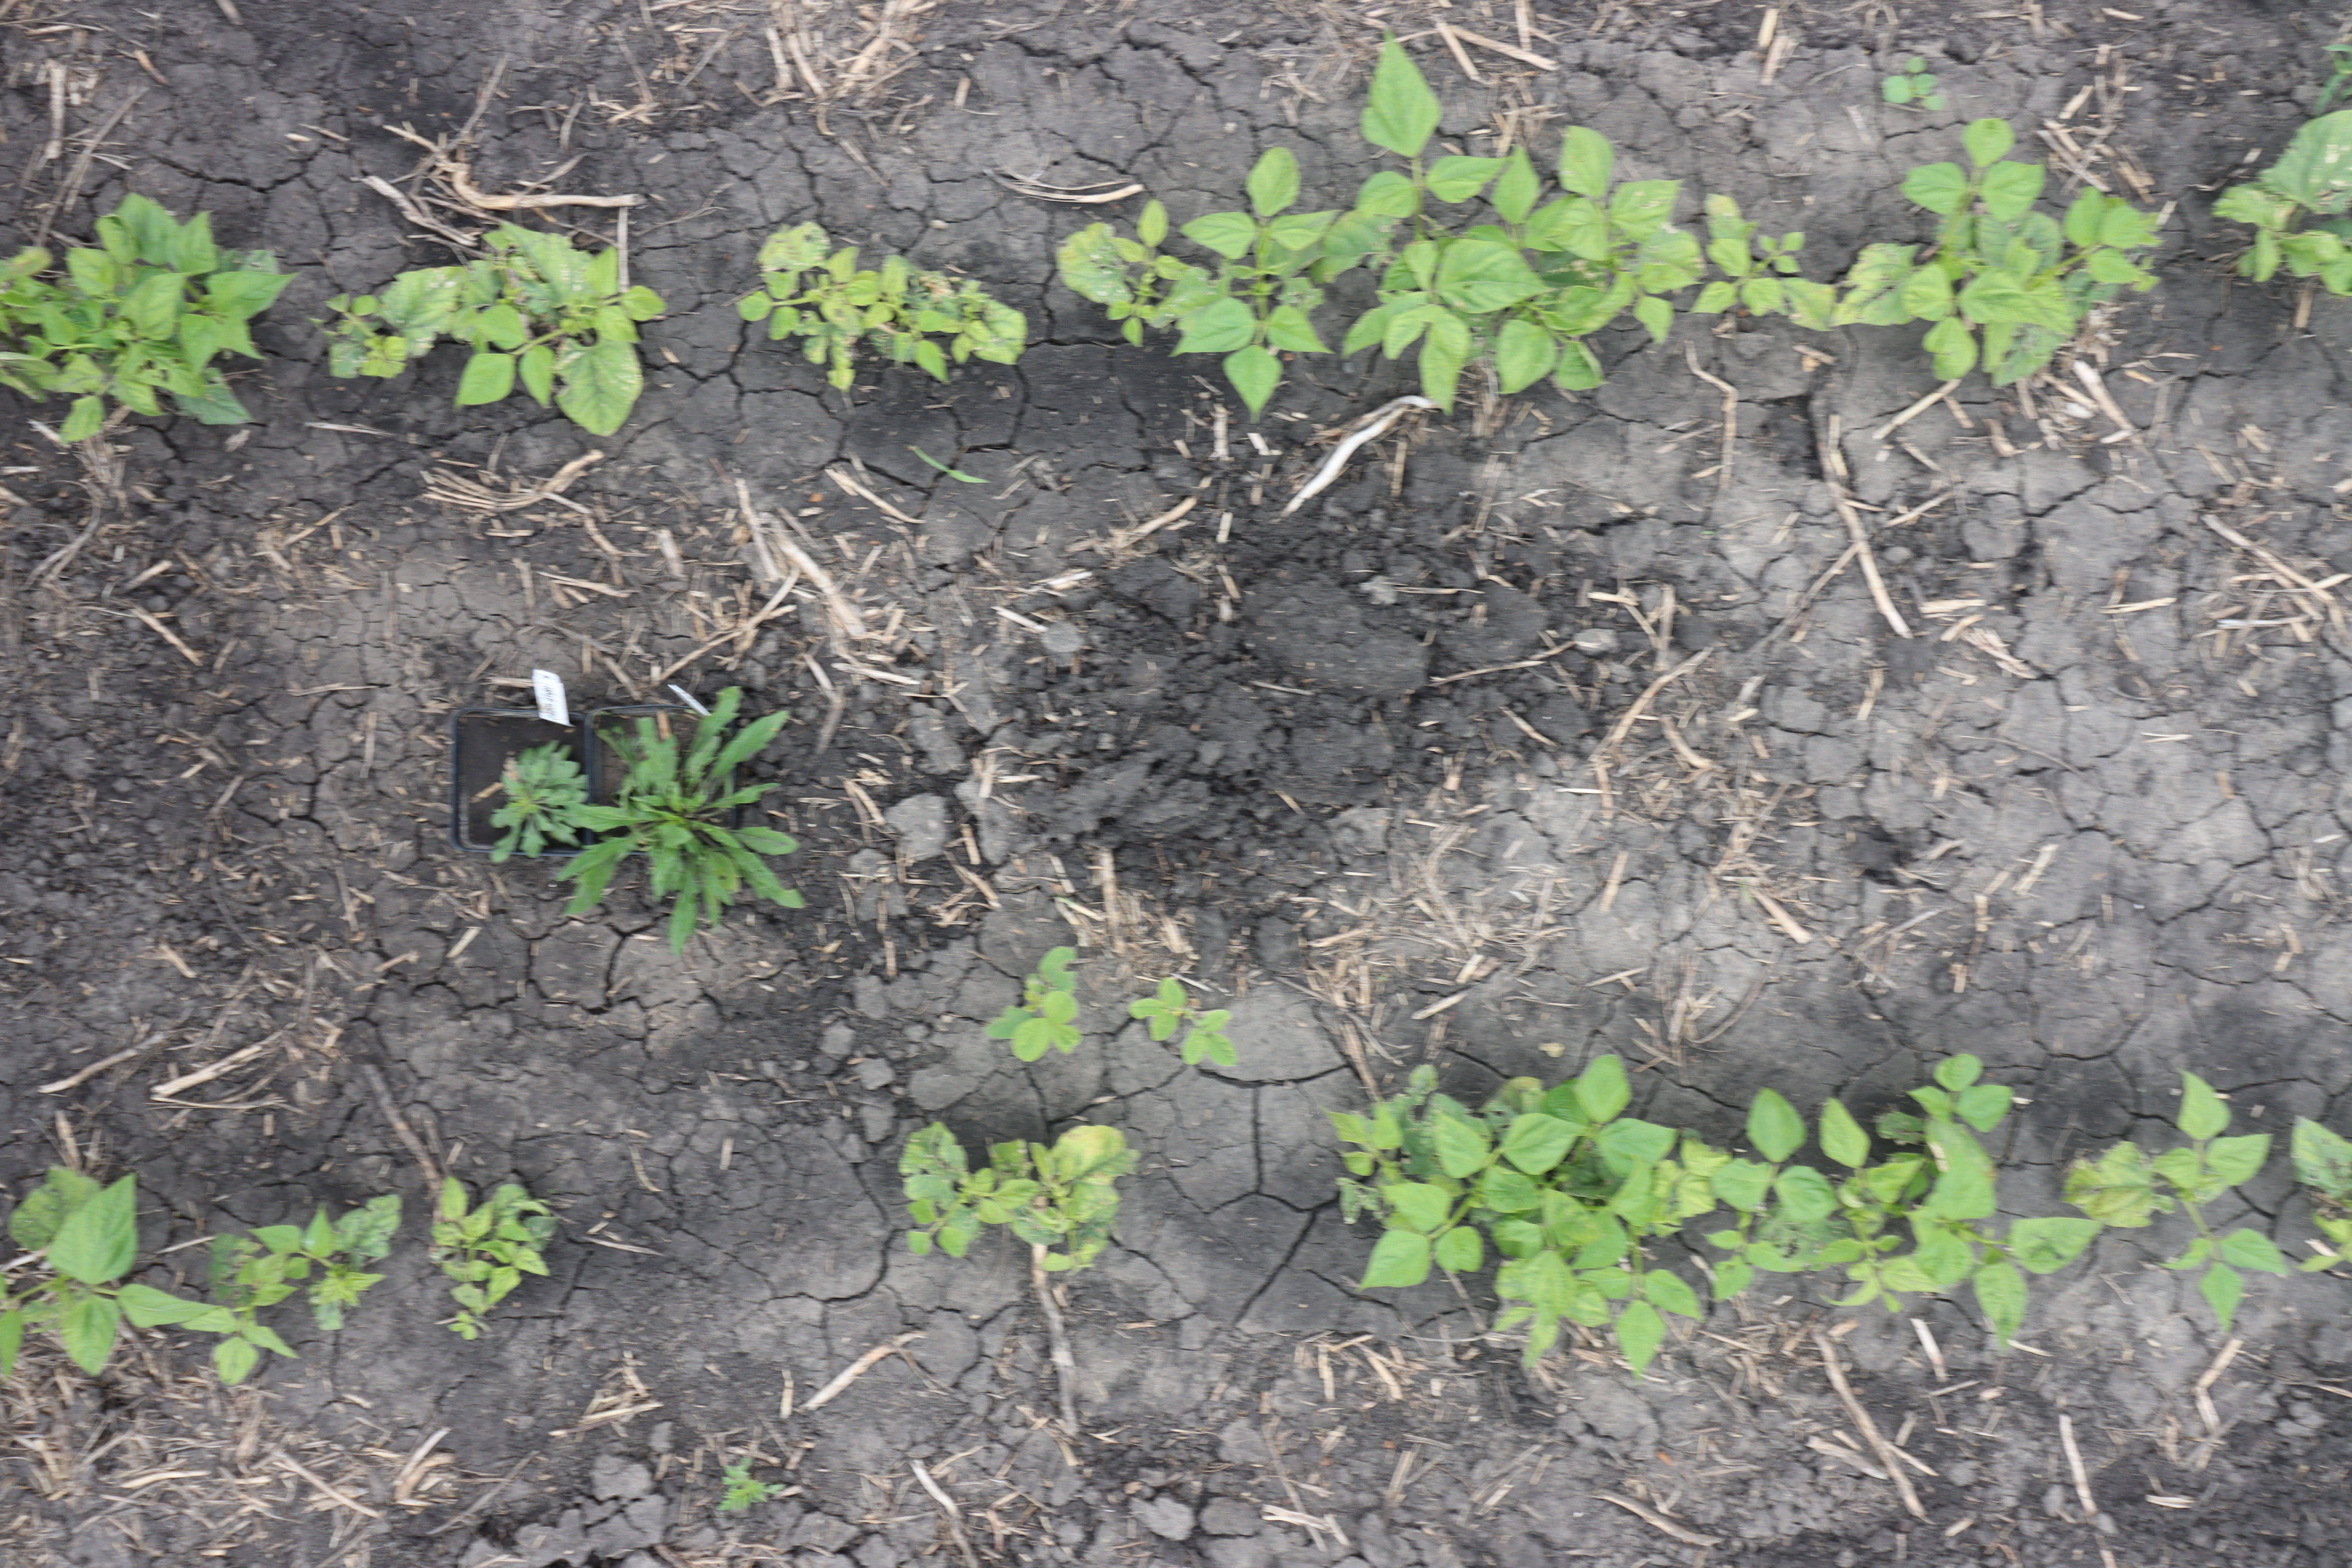
Crop: Black bean
Objects: Blackbean, Blackbean, Blackbean, Blackbean, Blackbean, Blackbean, Blackbean, Blackbean, Blackbean, Blackbean, Blackbean, Horseweed, Horseweed, Blackbean, Blackbean, Blackbean, Soybean, Soybean